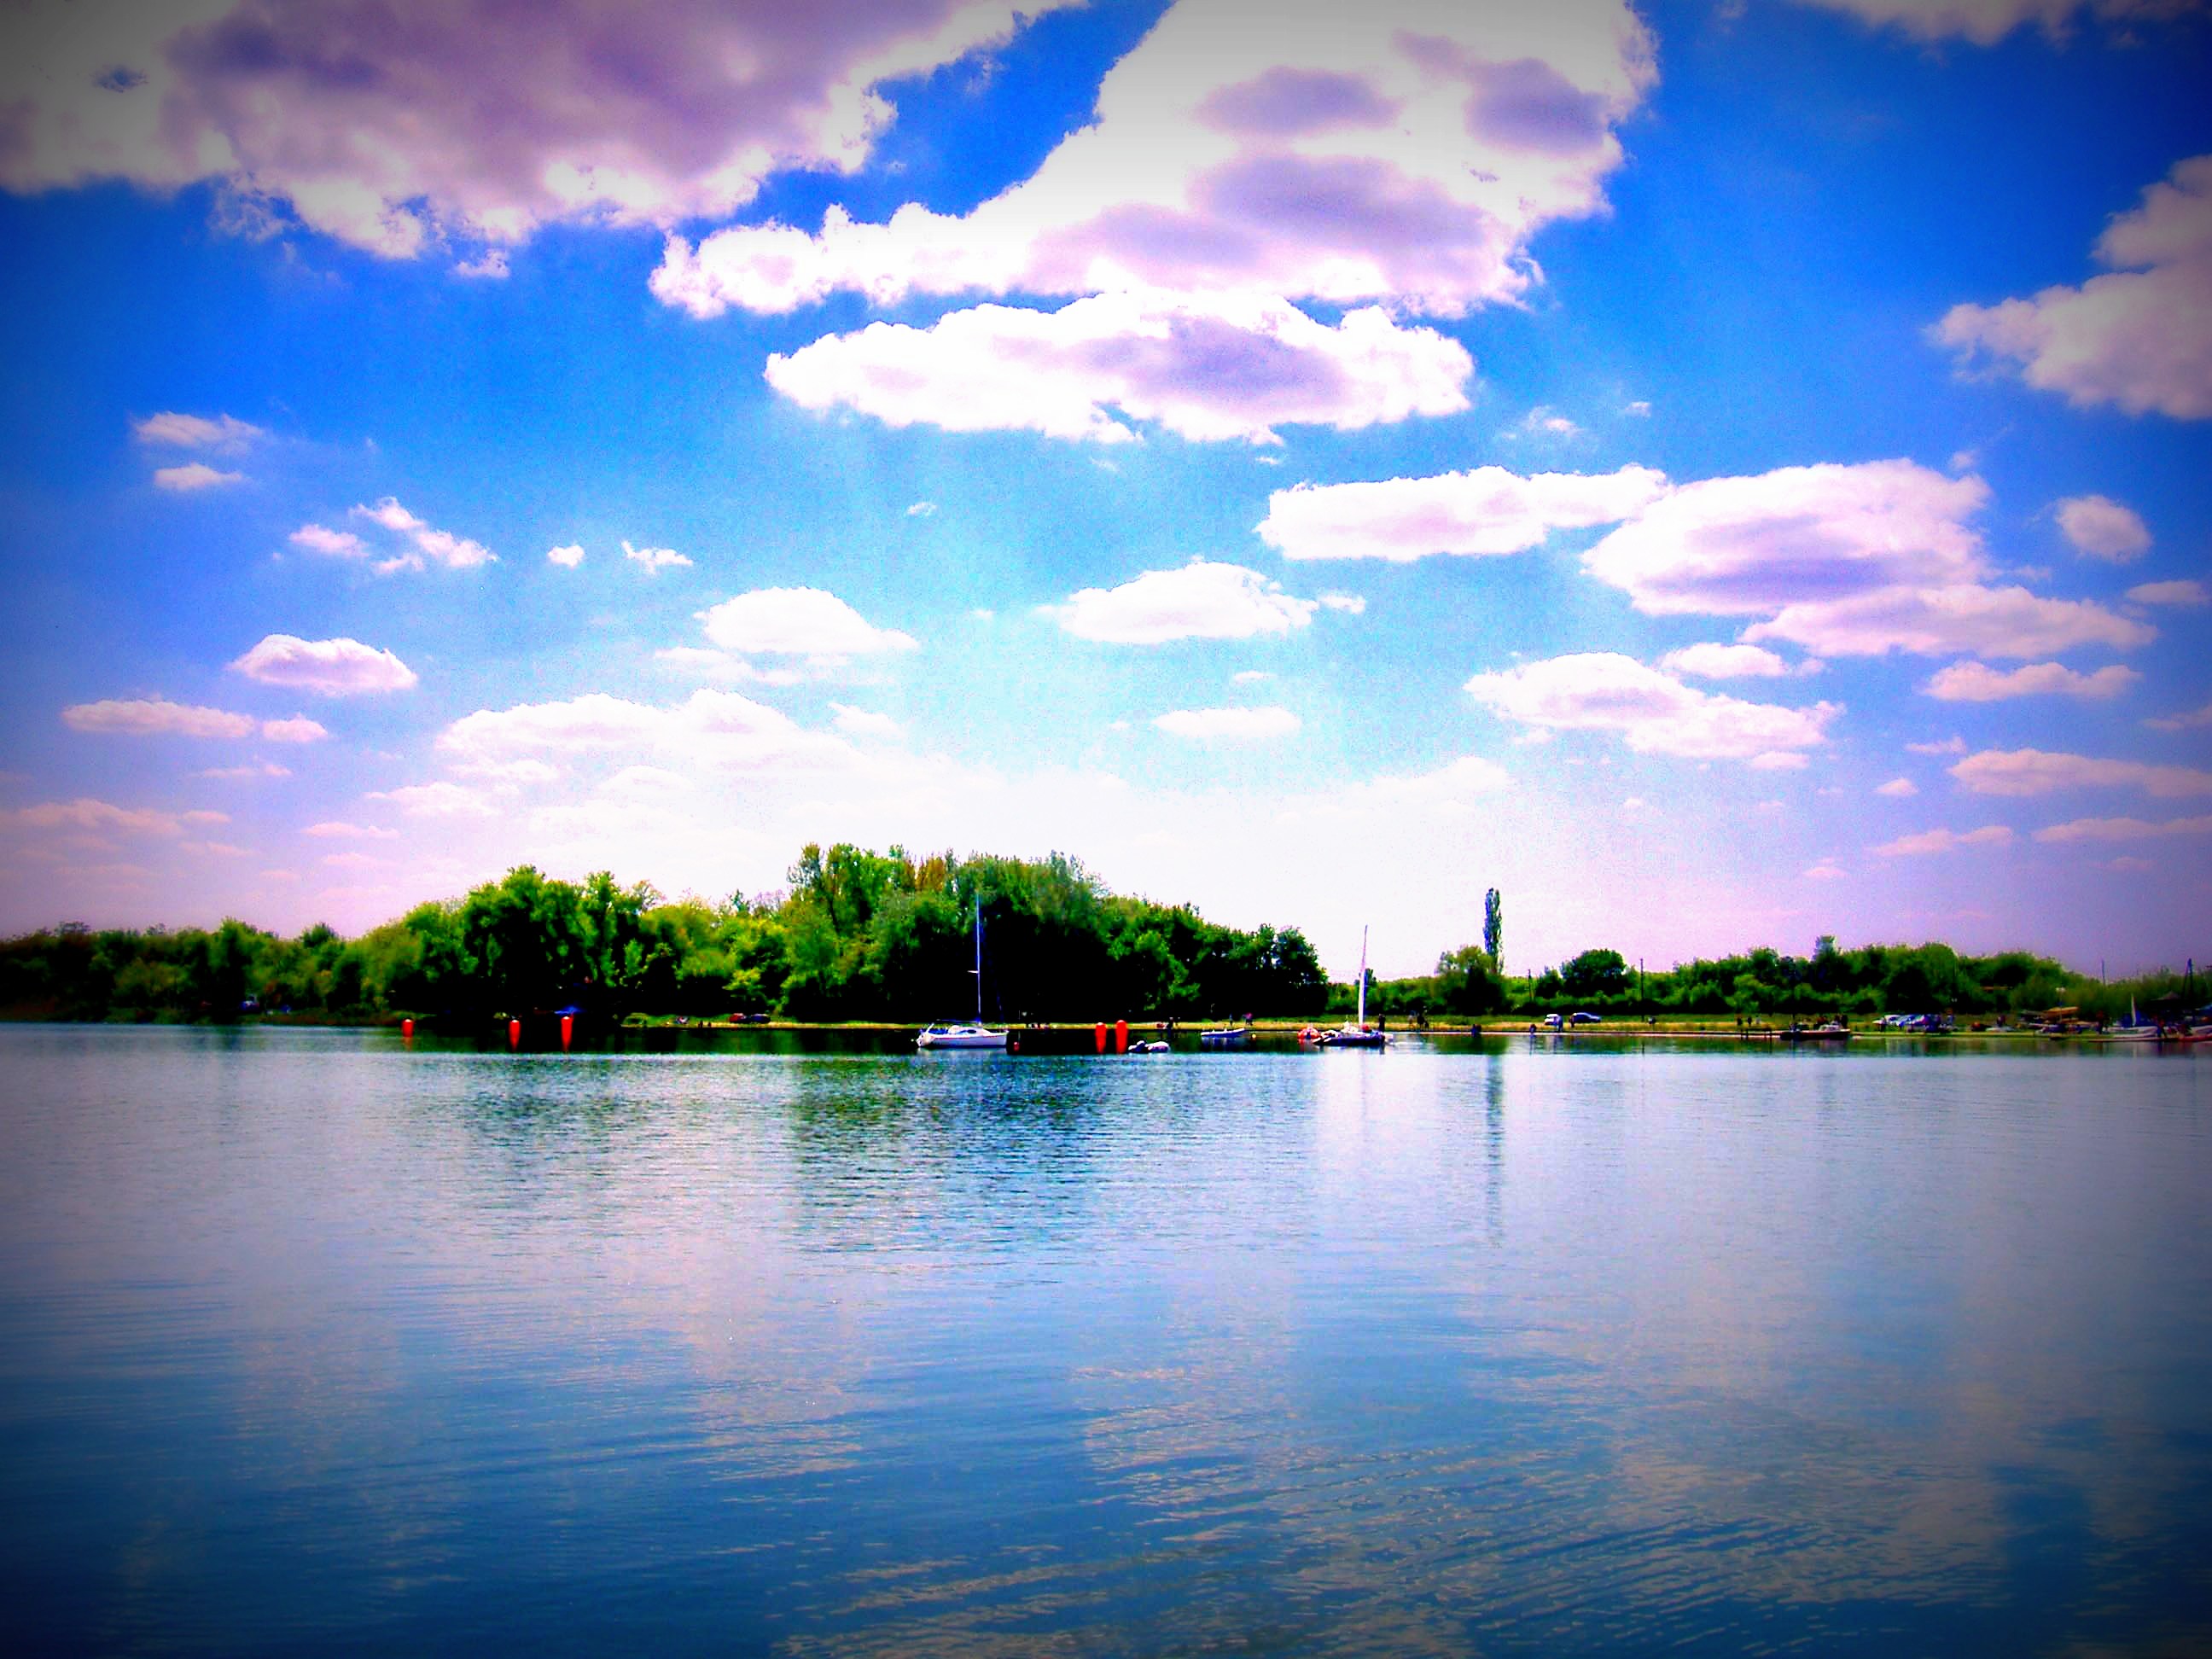
sky, blue, water, summer, vacation, seasonal, clouds, reflection, Palic, lake, subotica, vojvodina, serbia, photo, travel, poster, waterway, nature, river, cloud, body of water, horizon, water resources, reservoir, daytime, calm, bank, evening, morning, atmosphere, tree, atmosphere of earth, loch, phenomenon, dawn, wetland, dusk, landscape, sunlight, sunset, cumulus, bayou, afterglow, sea, watercourse, floodplain, meteorological phenomenon, computer wallpaper